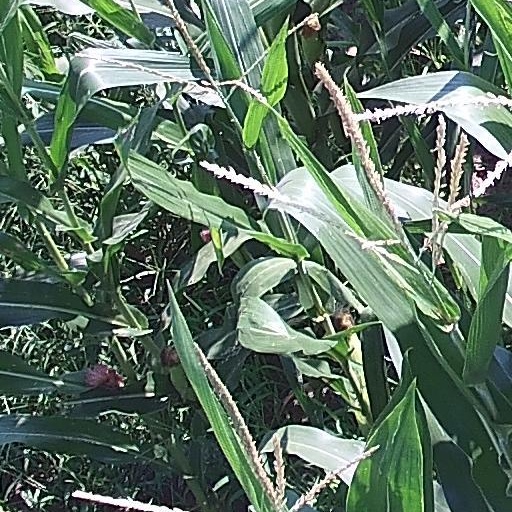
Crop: maize; corn